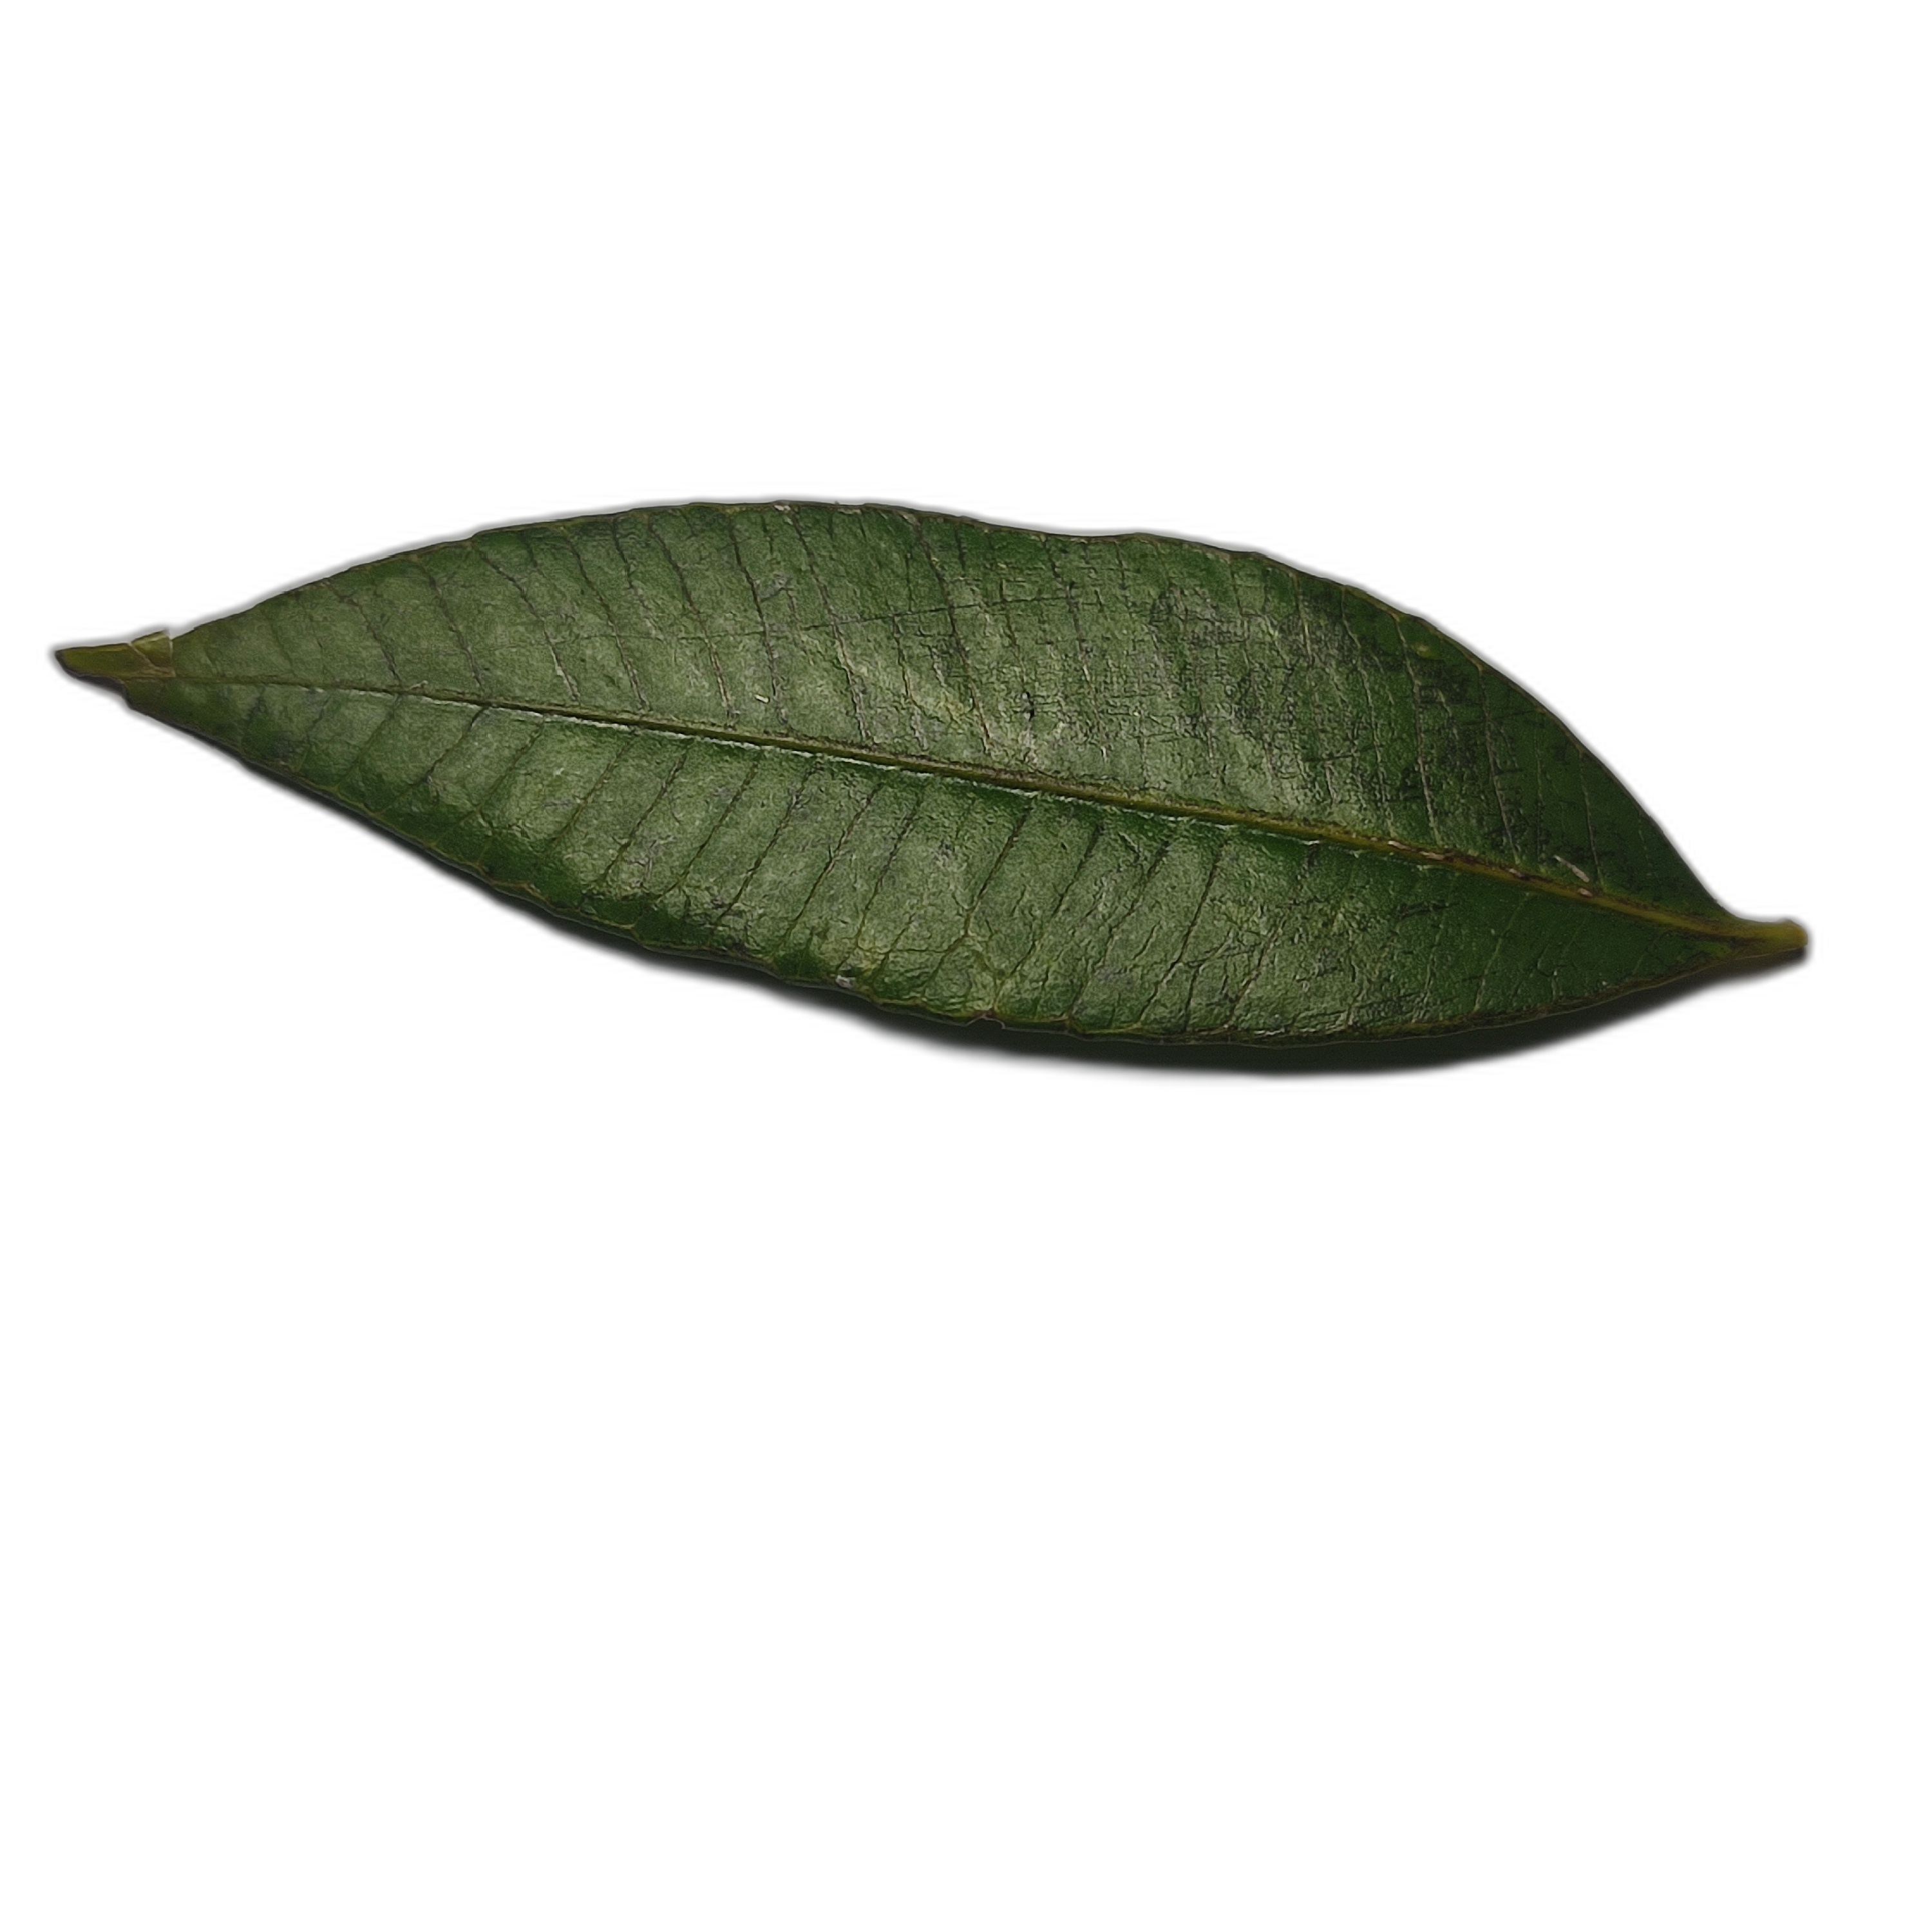
Label: healthy